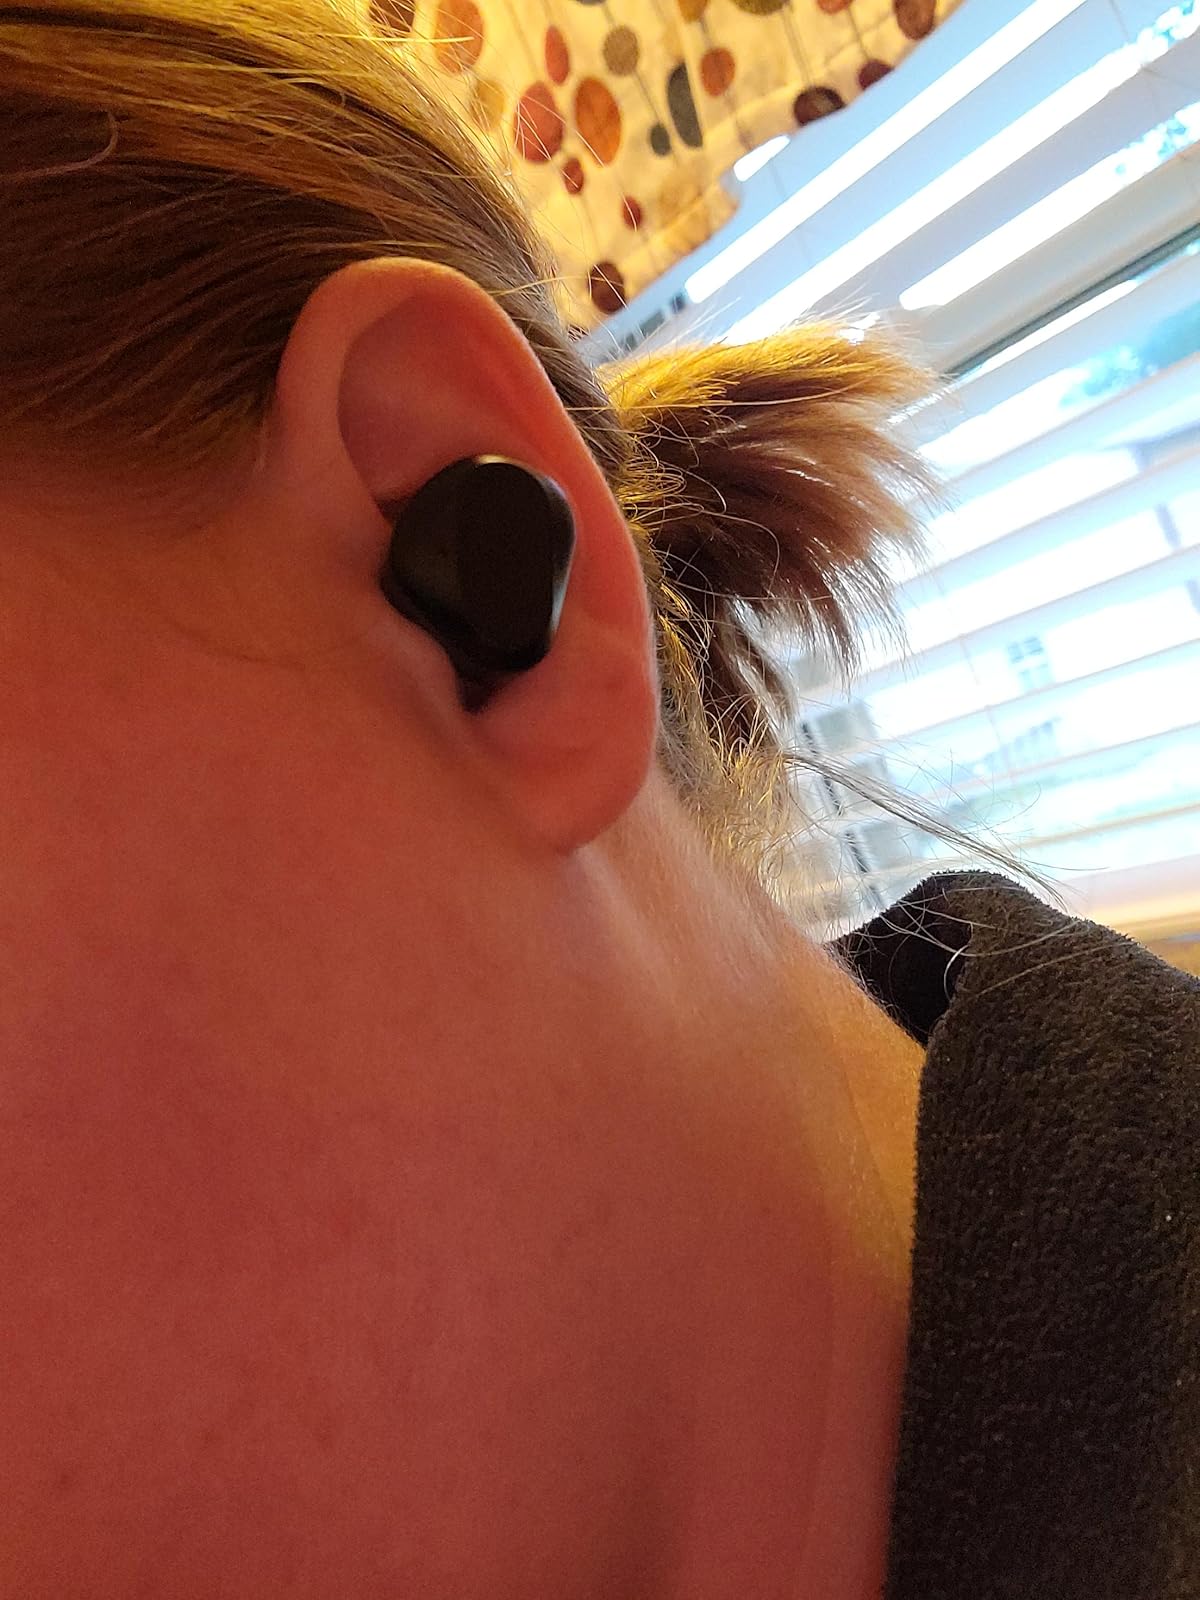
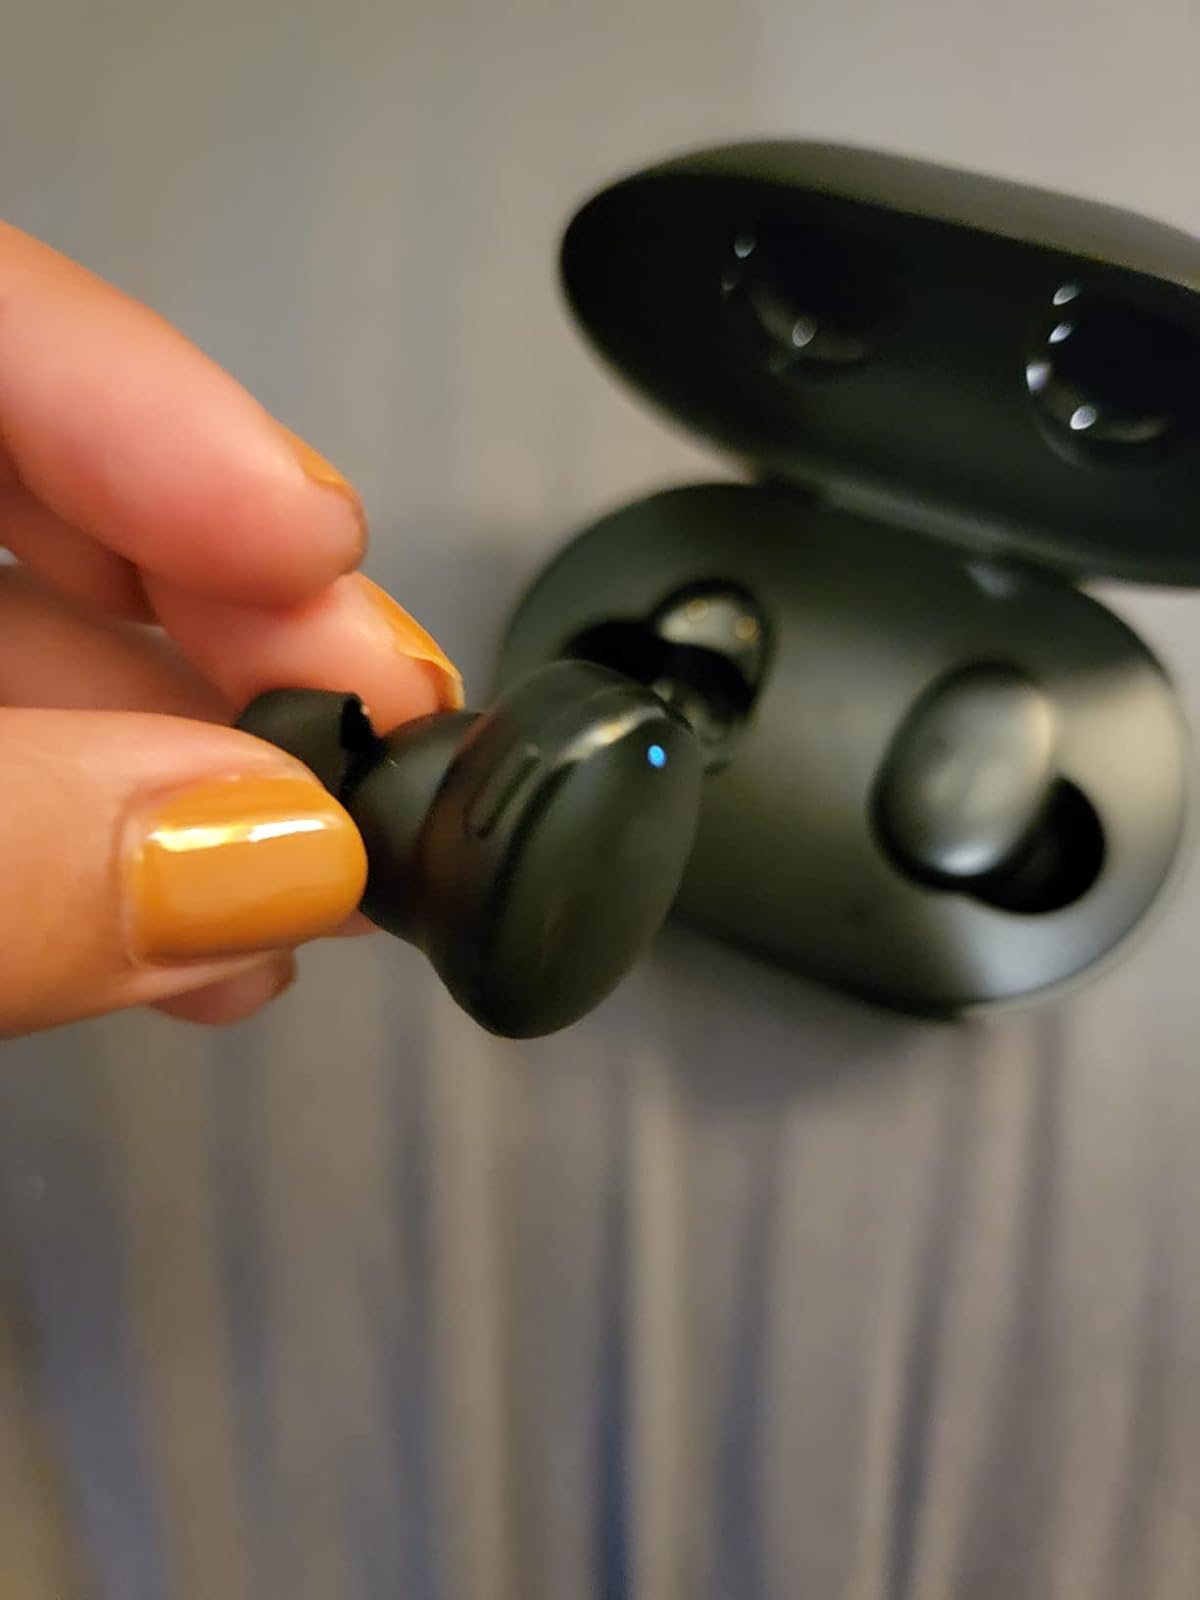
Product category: earbuds
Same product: no